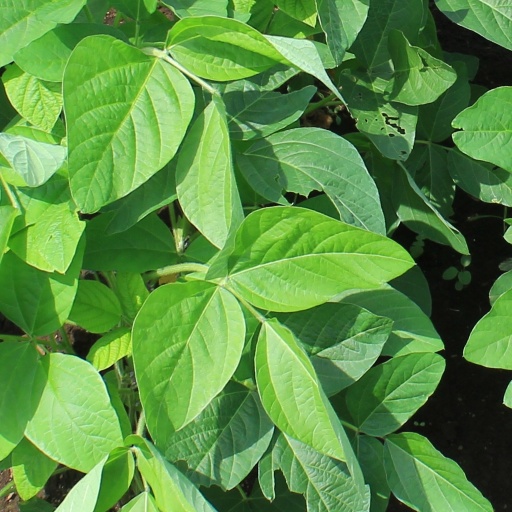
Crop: soybean